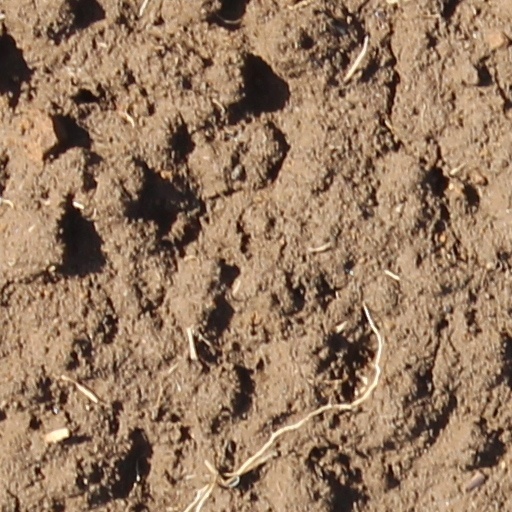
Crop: wheat